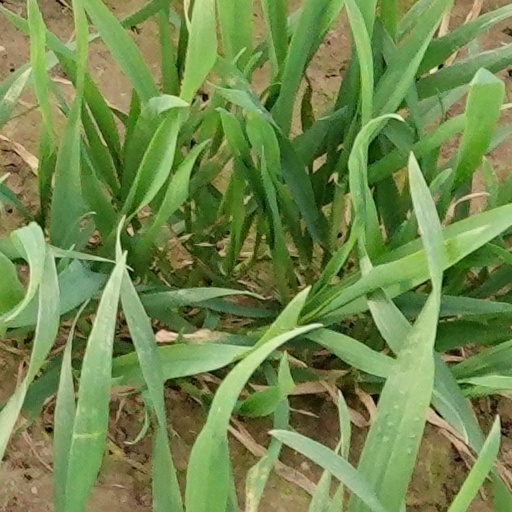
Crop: wheat